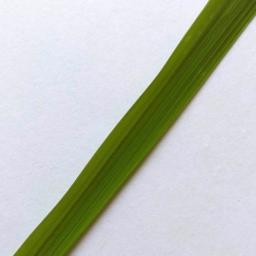
Label: Rice___Healthy